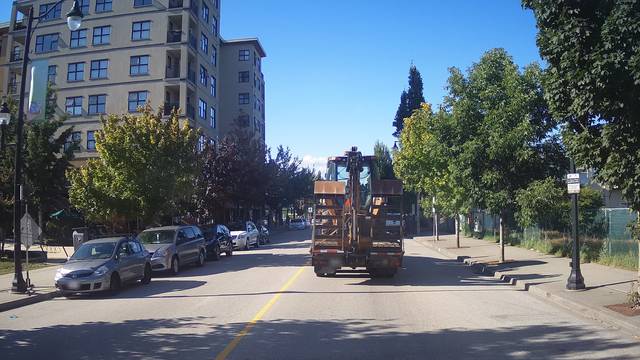
Region: Canada
Coordinates: 49.228, -122.893